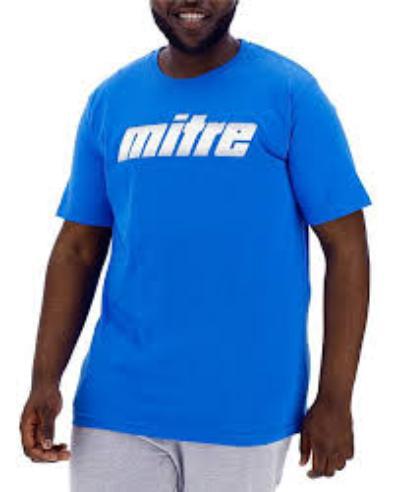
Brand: mitre
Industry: Clothes